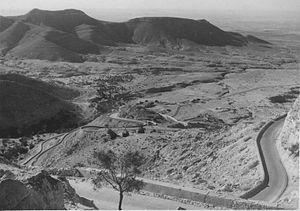
Le col d'Halfaya est situé près de la frontière entre l'Égypte et la Libye. Il se situe à proximité de la localité de Solloum, à deux kilomètres à l'intérieur des terres.